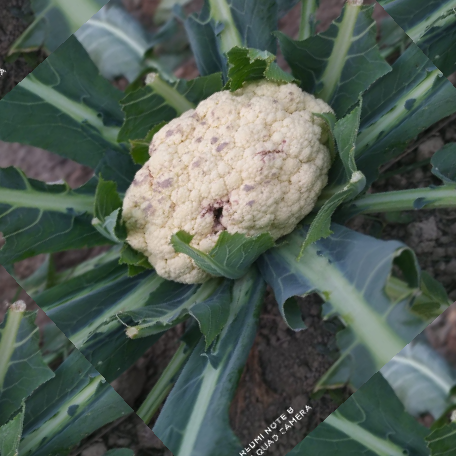
Label: Bacterial spot rot